Rapana bulbosa

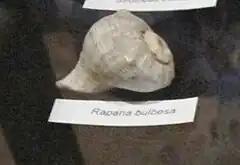
"Rapana bulbosa" displayed in Rizal Shrine in Fort Santiago, Intramuros, Manila

The Rapana Bulbosa seashell is hard and heavy. It is also called the Turnip shell because of its shape. Its wide opening makes a favorite for listening to resonant ocean sounds. These seashells range between 1-3/4" to 2-1/4" long.